Portuguese architecture

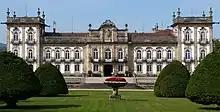
Brejoeira Palace in Monção; designed by Carlos Amarante

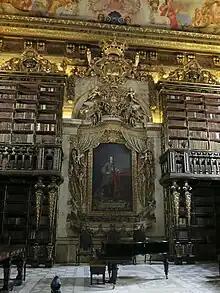
The Biblioteca Joanina, built in 1717

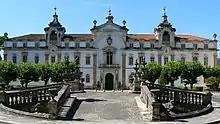
The in Coimbra,

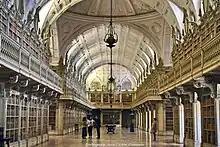
Mafra Palace library, designed by Manuel Caetano de Sousa

Baroque architecture in Portugal enjoys a very special situation and a different timeline from the rest of Europe. It is conditioned by several political, artistic and economic factors, that originate several phases, and different kinds of outside influences, resulting in a unique blend.